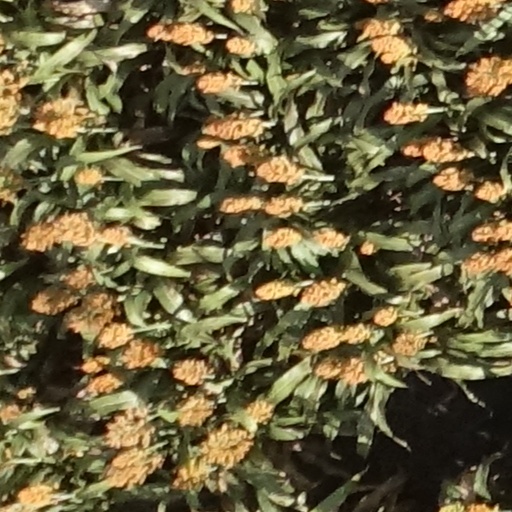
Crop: sorghum